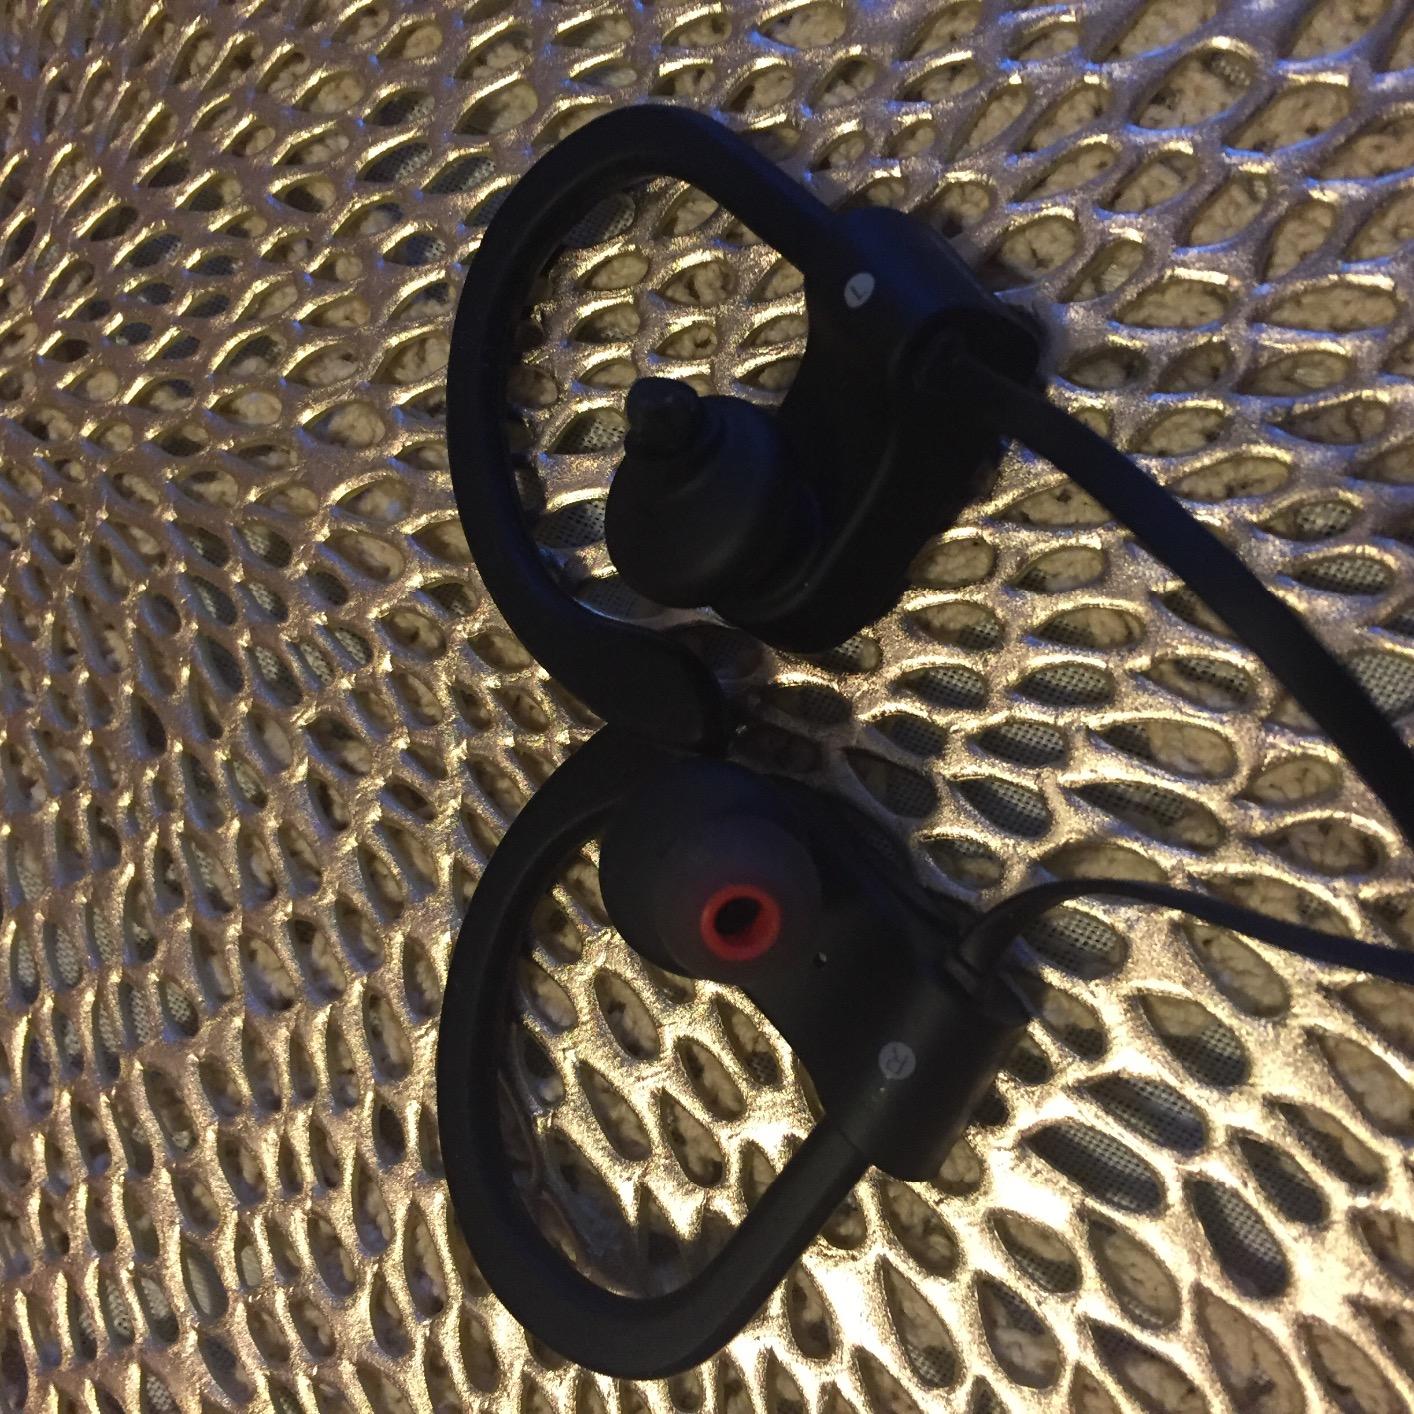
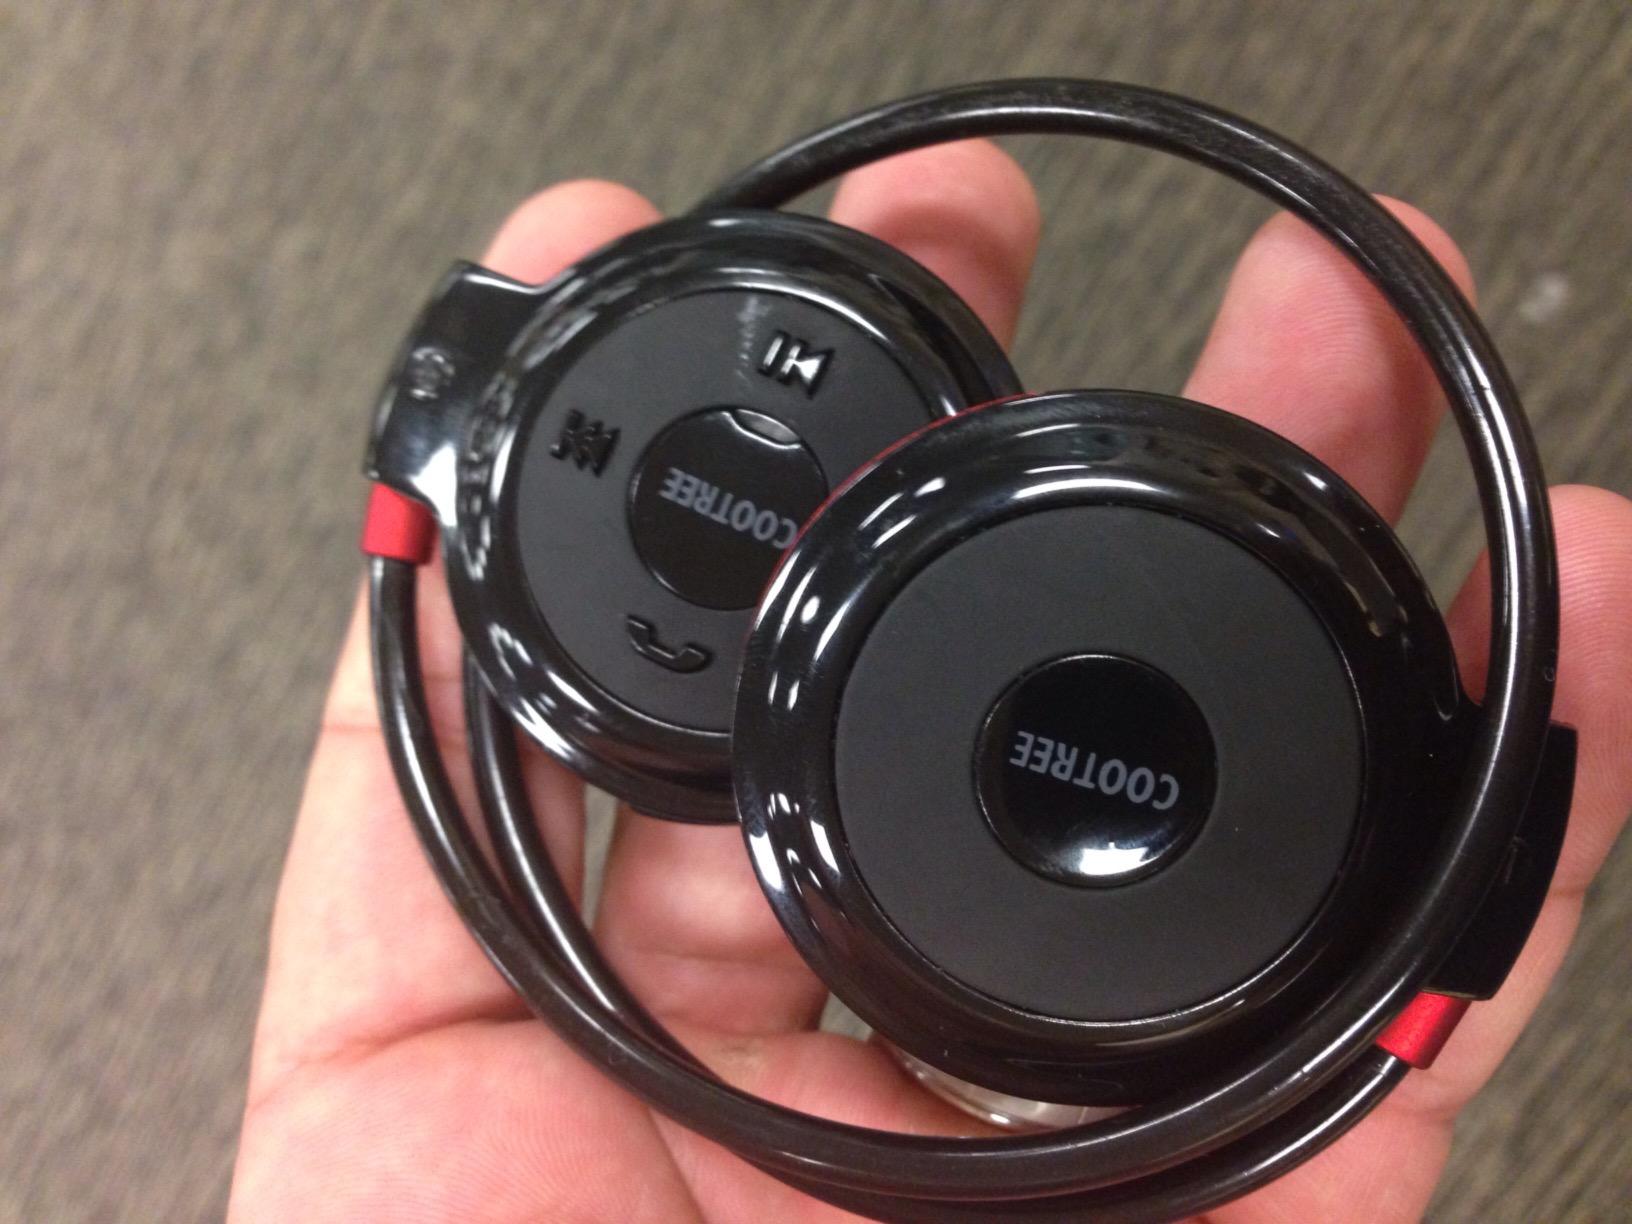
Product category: headphones
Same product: no